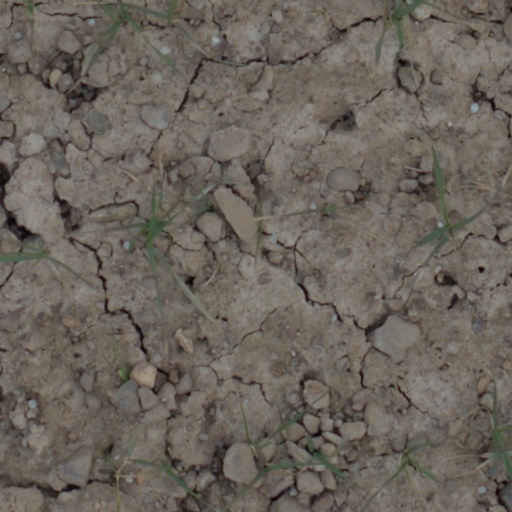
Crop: wheat